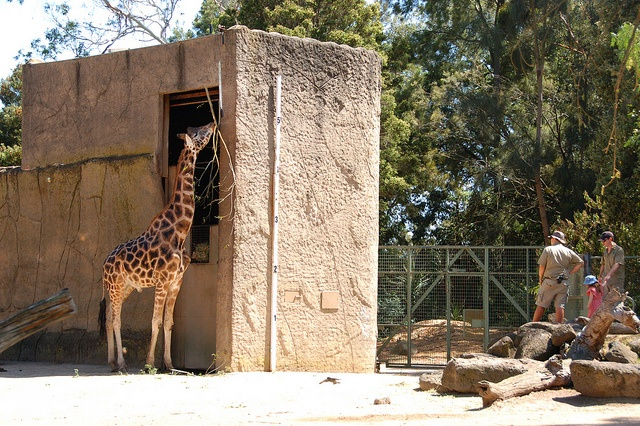
A giraffe nibbles on a leaf within its enclosure.
A giraffe in a sanctuary and people at the gate
A giraffe standing next to a  tall cement structure.
A giraffe in a zoo eating something in a building inside his enclosure
A giraffe has a branch pinned between his mouth and his stall.